Barrel

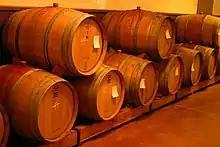
Wine barrels in Napa Valley, California, US

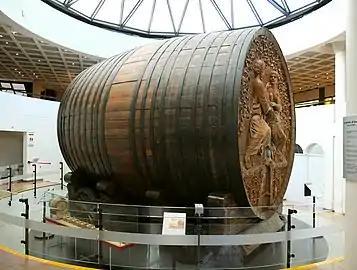
This Mercier oak barrel with a capacity of 200,000 Champagne bottles was created for the 1889 world exposition in Paris.

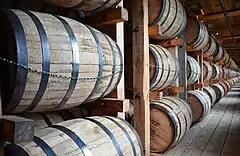
Charred white oak barrels are filled with new bourbon whiskey and resting in a rack house for a period of typically 4 to 9 years (for good-quality bourbon), with the char giving the bourbon its characteristic copper color.

An "ageing barrel" is used to age wine; distilled spirits such as whiskey, brandy, or rum; beer; tabasco sauce; or (in smaller sizes) traditional balsamic vinegar. When a wine or spirit ages in a barrel, small amounts of oxygen are introduced as the barrel lets some air in (compare to microoxygenation where oxygen is deliberately added). Oxygen enters a barrel when water or alcohol is lost due to evaporation, a portion known as the "angels' share". In an environment with 100% relative humidity, very little water evaporates and so most of the loss is alcohol, a useful trick if one has a wine with very high proof. Most beverages are topped up from other barrels to prevent significant oxidation, although others such as vin jaune and sherry are not.